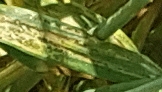
Label: Wheat___Yellow_Rust